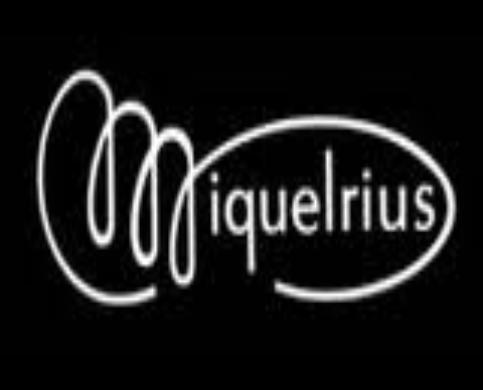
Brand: miquelrius-1
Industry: Necessities